Wie schön leuchtet der Morgenstern, BWV 1

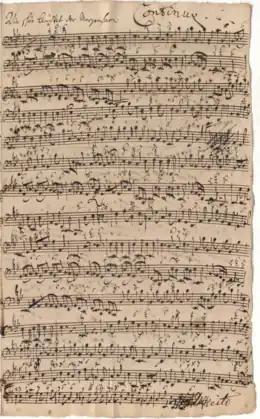
Original continuo performance part, with bass figures written by the composer

A librettist retained the first and last stanzas of the hymn and paraphrased the other stanzas, using the second stanza for the first recitative, the third stanza for the first aria, the fourth stanza and part of the fifth for the second recitative, and the sixth stanza for the second aria. Bach scholar Alfred Dürr wrote: "The librettist must be credited with the empathy he shows for that fervour which characterises Nicolai's poem and which has made his hymns into an enduring possession of the Protestant Church."